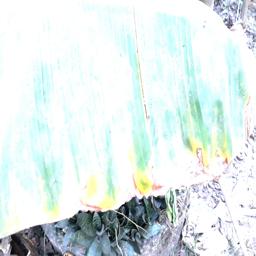
Label: POTASSIUM DEFICIENCY